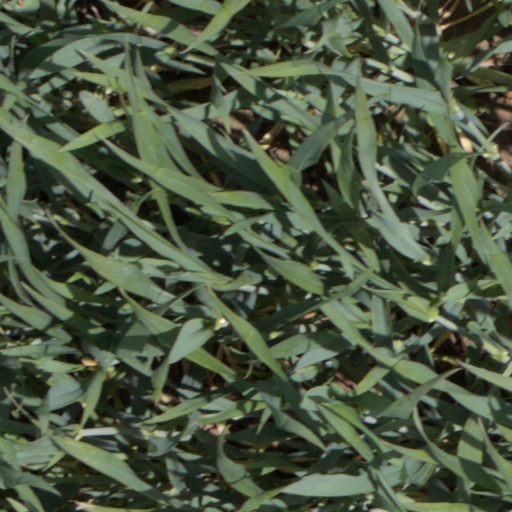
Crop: wheat